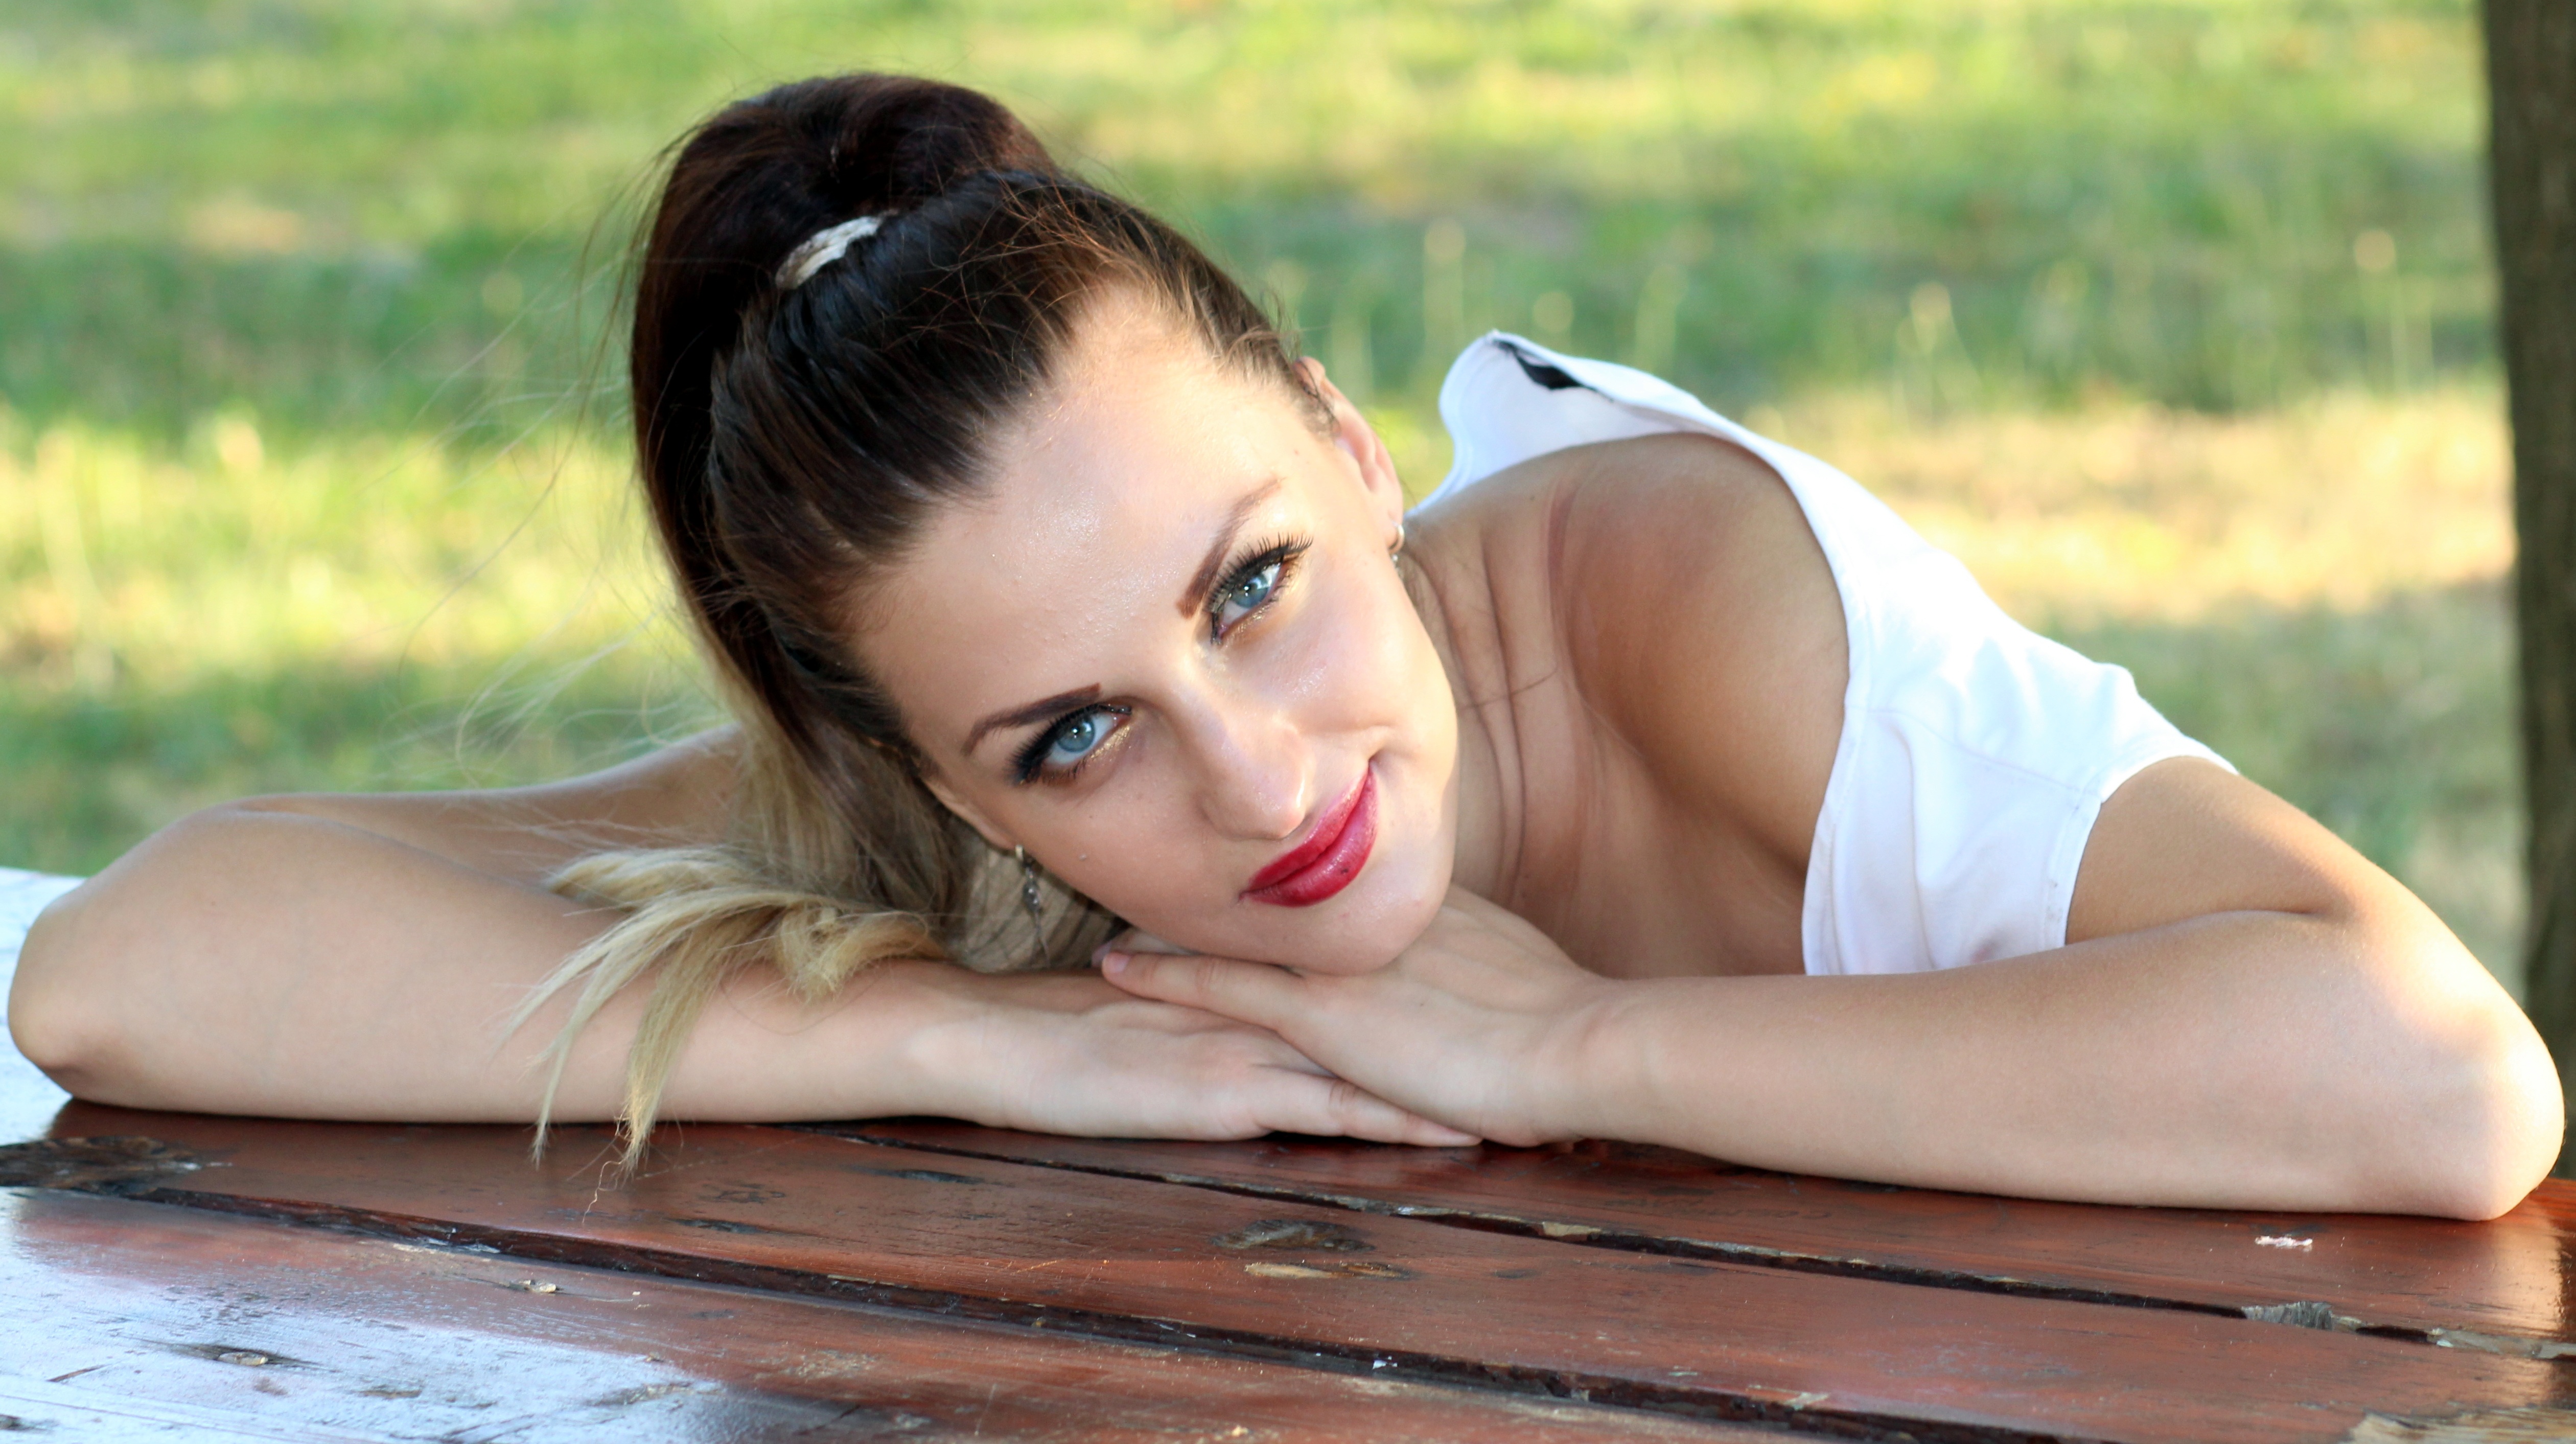
person, girl, woman, photography, portrait, model, child, blonde, long hair, face, eye, skin, beauty, blue eyes, photo shoot, brown hair, portrait photography, human positions, art model